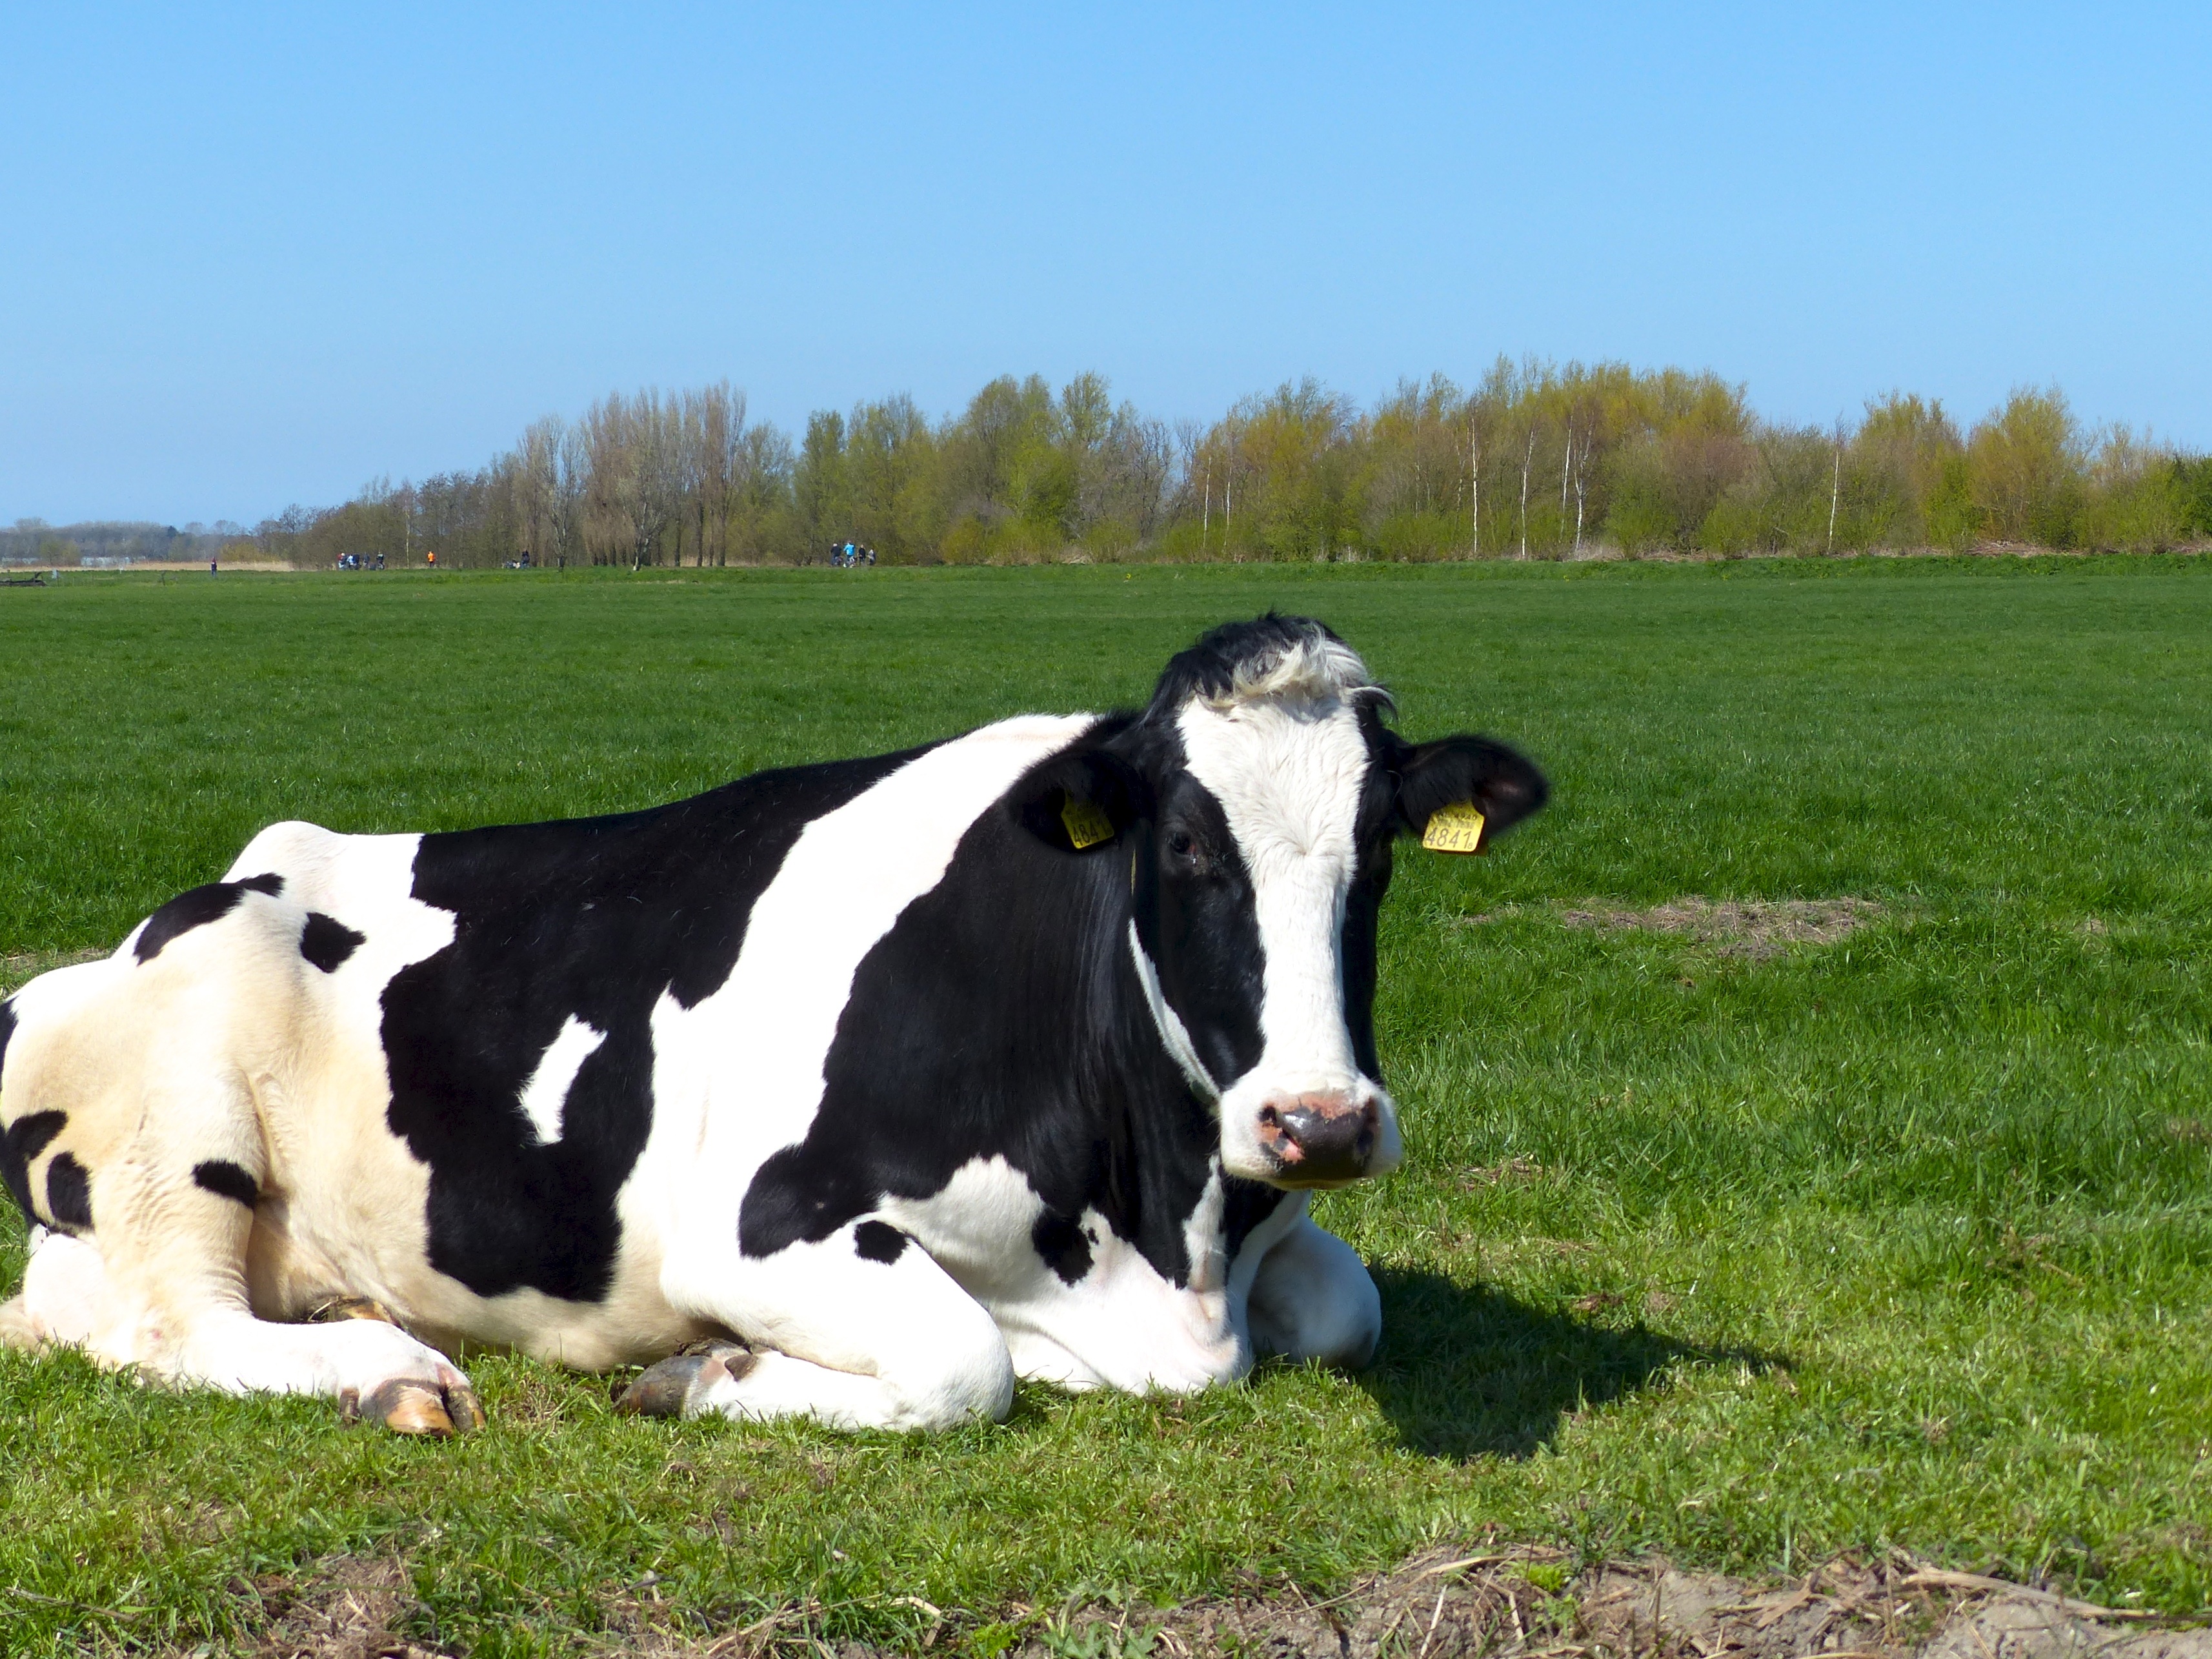
field, farm, meadow, cow, pasture, grazing, mammal, holland, grassland, dairy cow, cattle like mammal